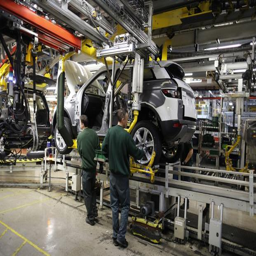
this will be the fourth vehicle to be assembled at the plant joining automobile model